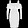
Label: Dress